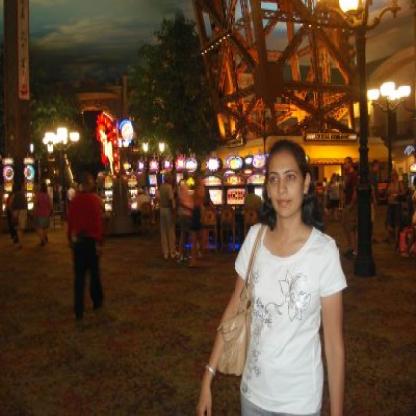
Scene: Indoor